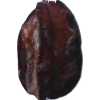
Label: carambola